Jacky dragon

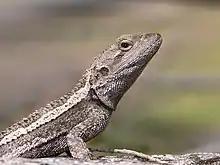
A picture of the jacky dragon taken in south-eastern Australia

The jacky dragon is pale grey to dark brown in colour, with dark patches along the middle of the back. The dark patches are interrupted by pale blotches that often blend together to form a continuous stripe from above the arm to the groin. A dark brown bar is present between the eye and the ear, but no dark stripe is present between the nostril and the eye, as in many other dragons. The lips and lower jaw tend to be of a lighter colour than the rest of the head. Jacky dragons are also characterised by a bright yellow lining in their mouths.